National Iranian Oil Refining and Distribution Company

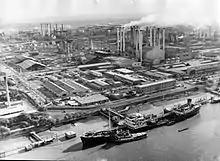
Iran's Abadan Refinery, built 1913.

National Iranian Oil Refining and Distribution Company (NIORDC) is part of the Ministry of Petroleum of Iran. NIORDC was established on 8 March 1991 and undertook to perform all operations relating to refining and distribution of oil products.